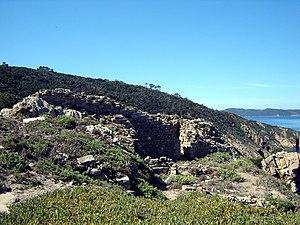
Cet article liste les abbayes cisterciennes actives ou ayant existé sur le territoire français actuel. Ces abbayes ont appartenu, à différentes époques, à des ordres ou des congrégations ou des groupements dits « cisterciens ».
L’île du Levant est la fraction la plus orientale de la commune française d’Hyères, commune du département du Var en région Provence-Alpes-Côte d'Azur. Cette île méditerranéenne, la plus orientale de l'archipel des îles d'Hyères, fait face au massif des Maures au large des communes de Bormes-les-Mimosas et du Lavandou, d'où la majorité des dessertes est assurée.
L’abbaye de Castelas, parfois appelée à tort de Porquerolles, est une ancienne abbaye cistercienne, fondée au XIIᵉ siècle par des cisterciens de l'abbaye du Thoronet. Elle a enduré une histoire particulièrement mal connue et mouvementée, due à sa position isolée et insulaire : elle était en effet située sur la pointe du Castelas, dans la partie nord de l'Île du Levant, au large d'Hyères, en Méditerranée.